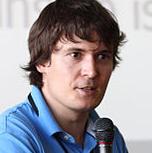
Age: 34